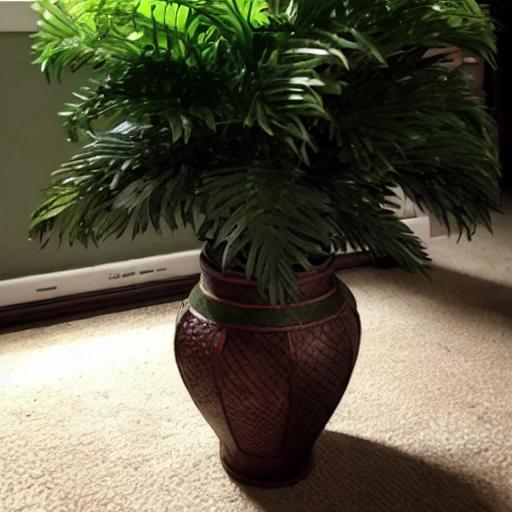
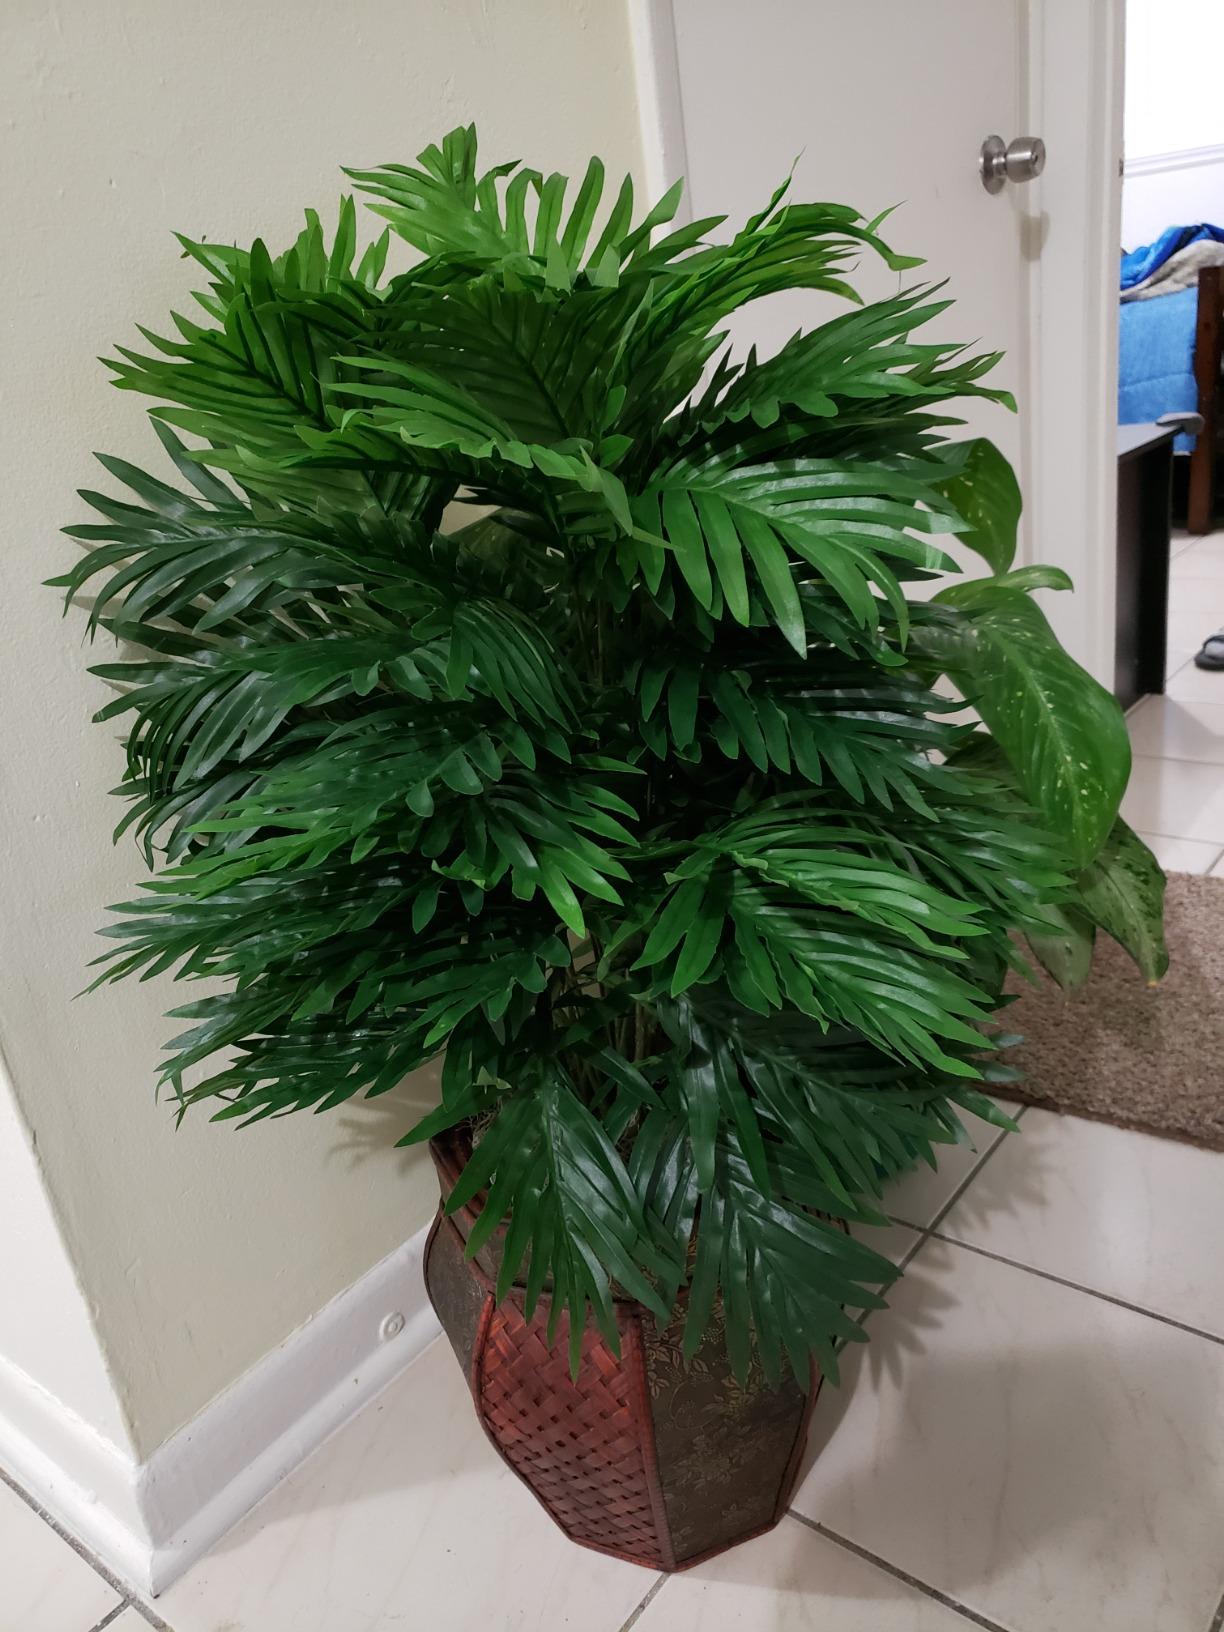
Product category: vase
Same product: no